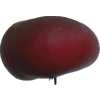
Label: nectarine_flat